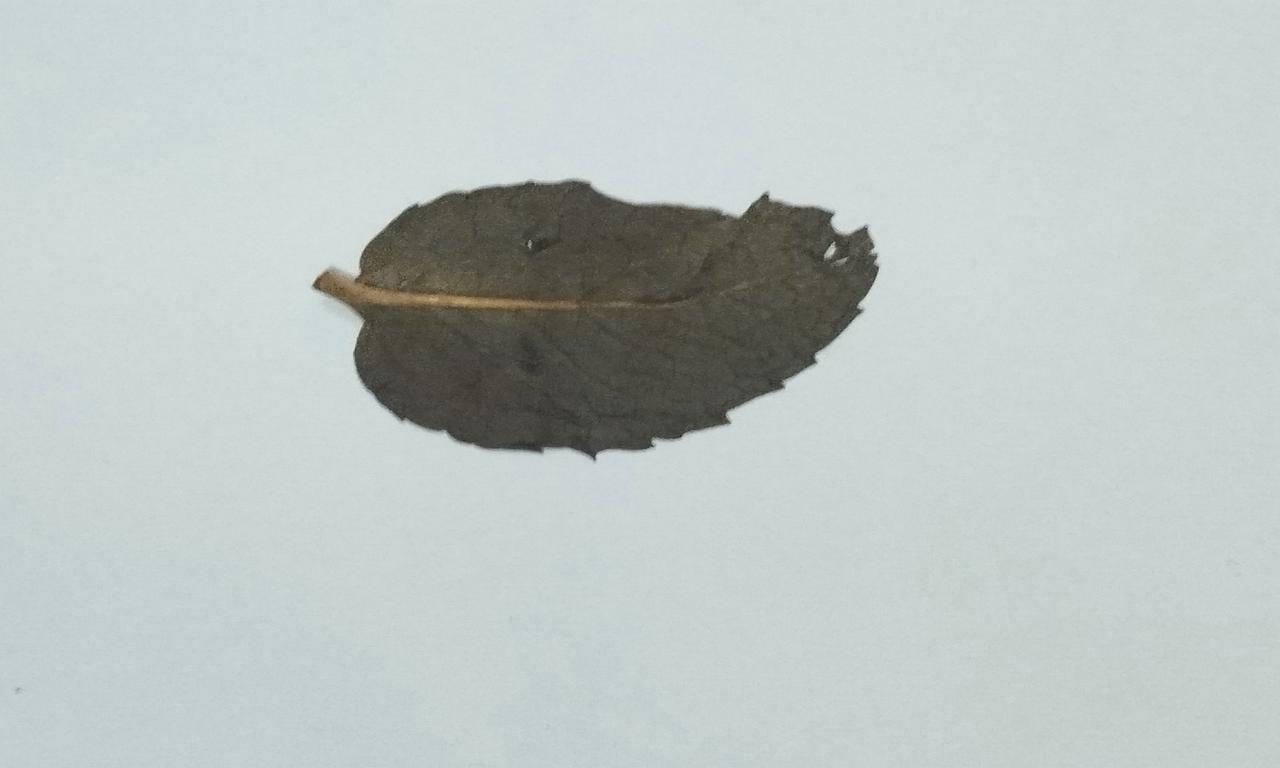
Label: Dried